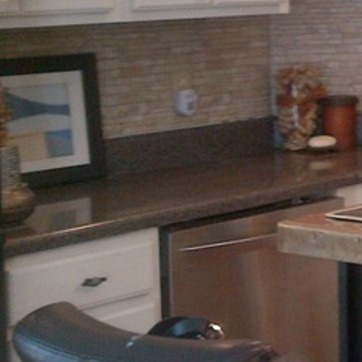
Material: polishedstone